2020 United States census

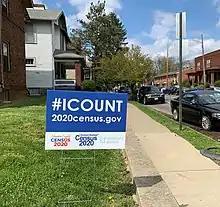
A 2020 U.S. census yard sign in Columbus, Ohio

As required by the United States Constitution, the U.S. census has been conducted every 10 years since 1790. The 2010 United States census was the previous census completed. All people in the U.S. 18 and older are legally obligated to answer census questions, and to do so truthfully (Title 13 of the United States Code). Personally identifiable information is private and the Census Bureau itself will never release it. However, the National Archives and Records Administration could release the original census returns in 2092, if the 72-year rule is not changed before then.